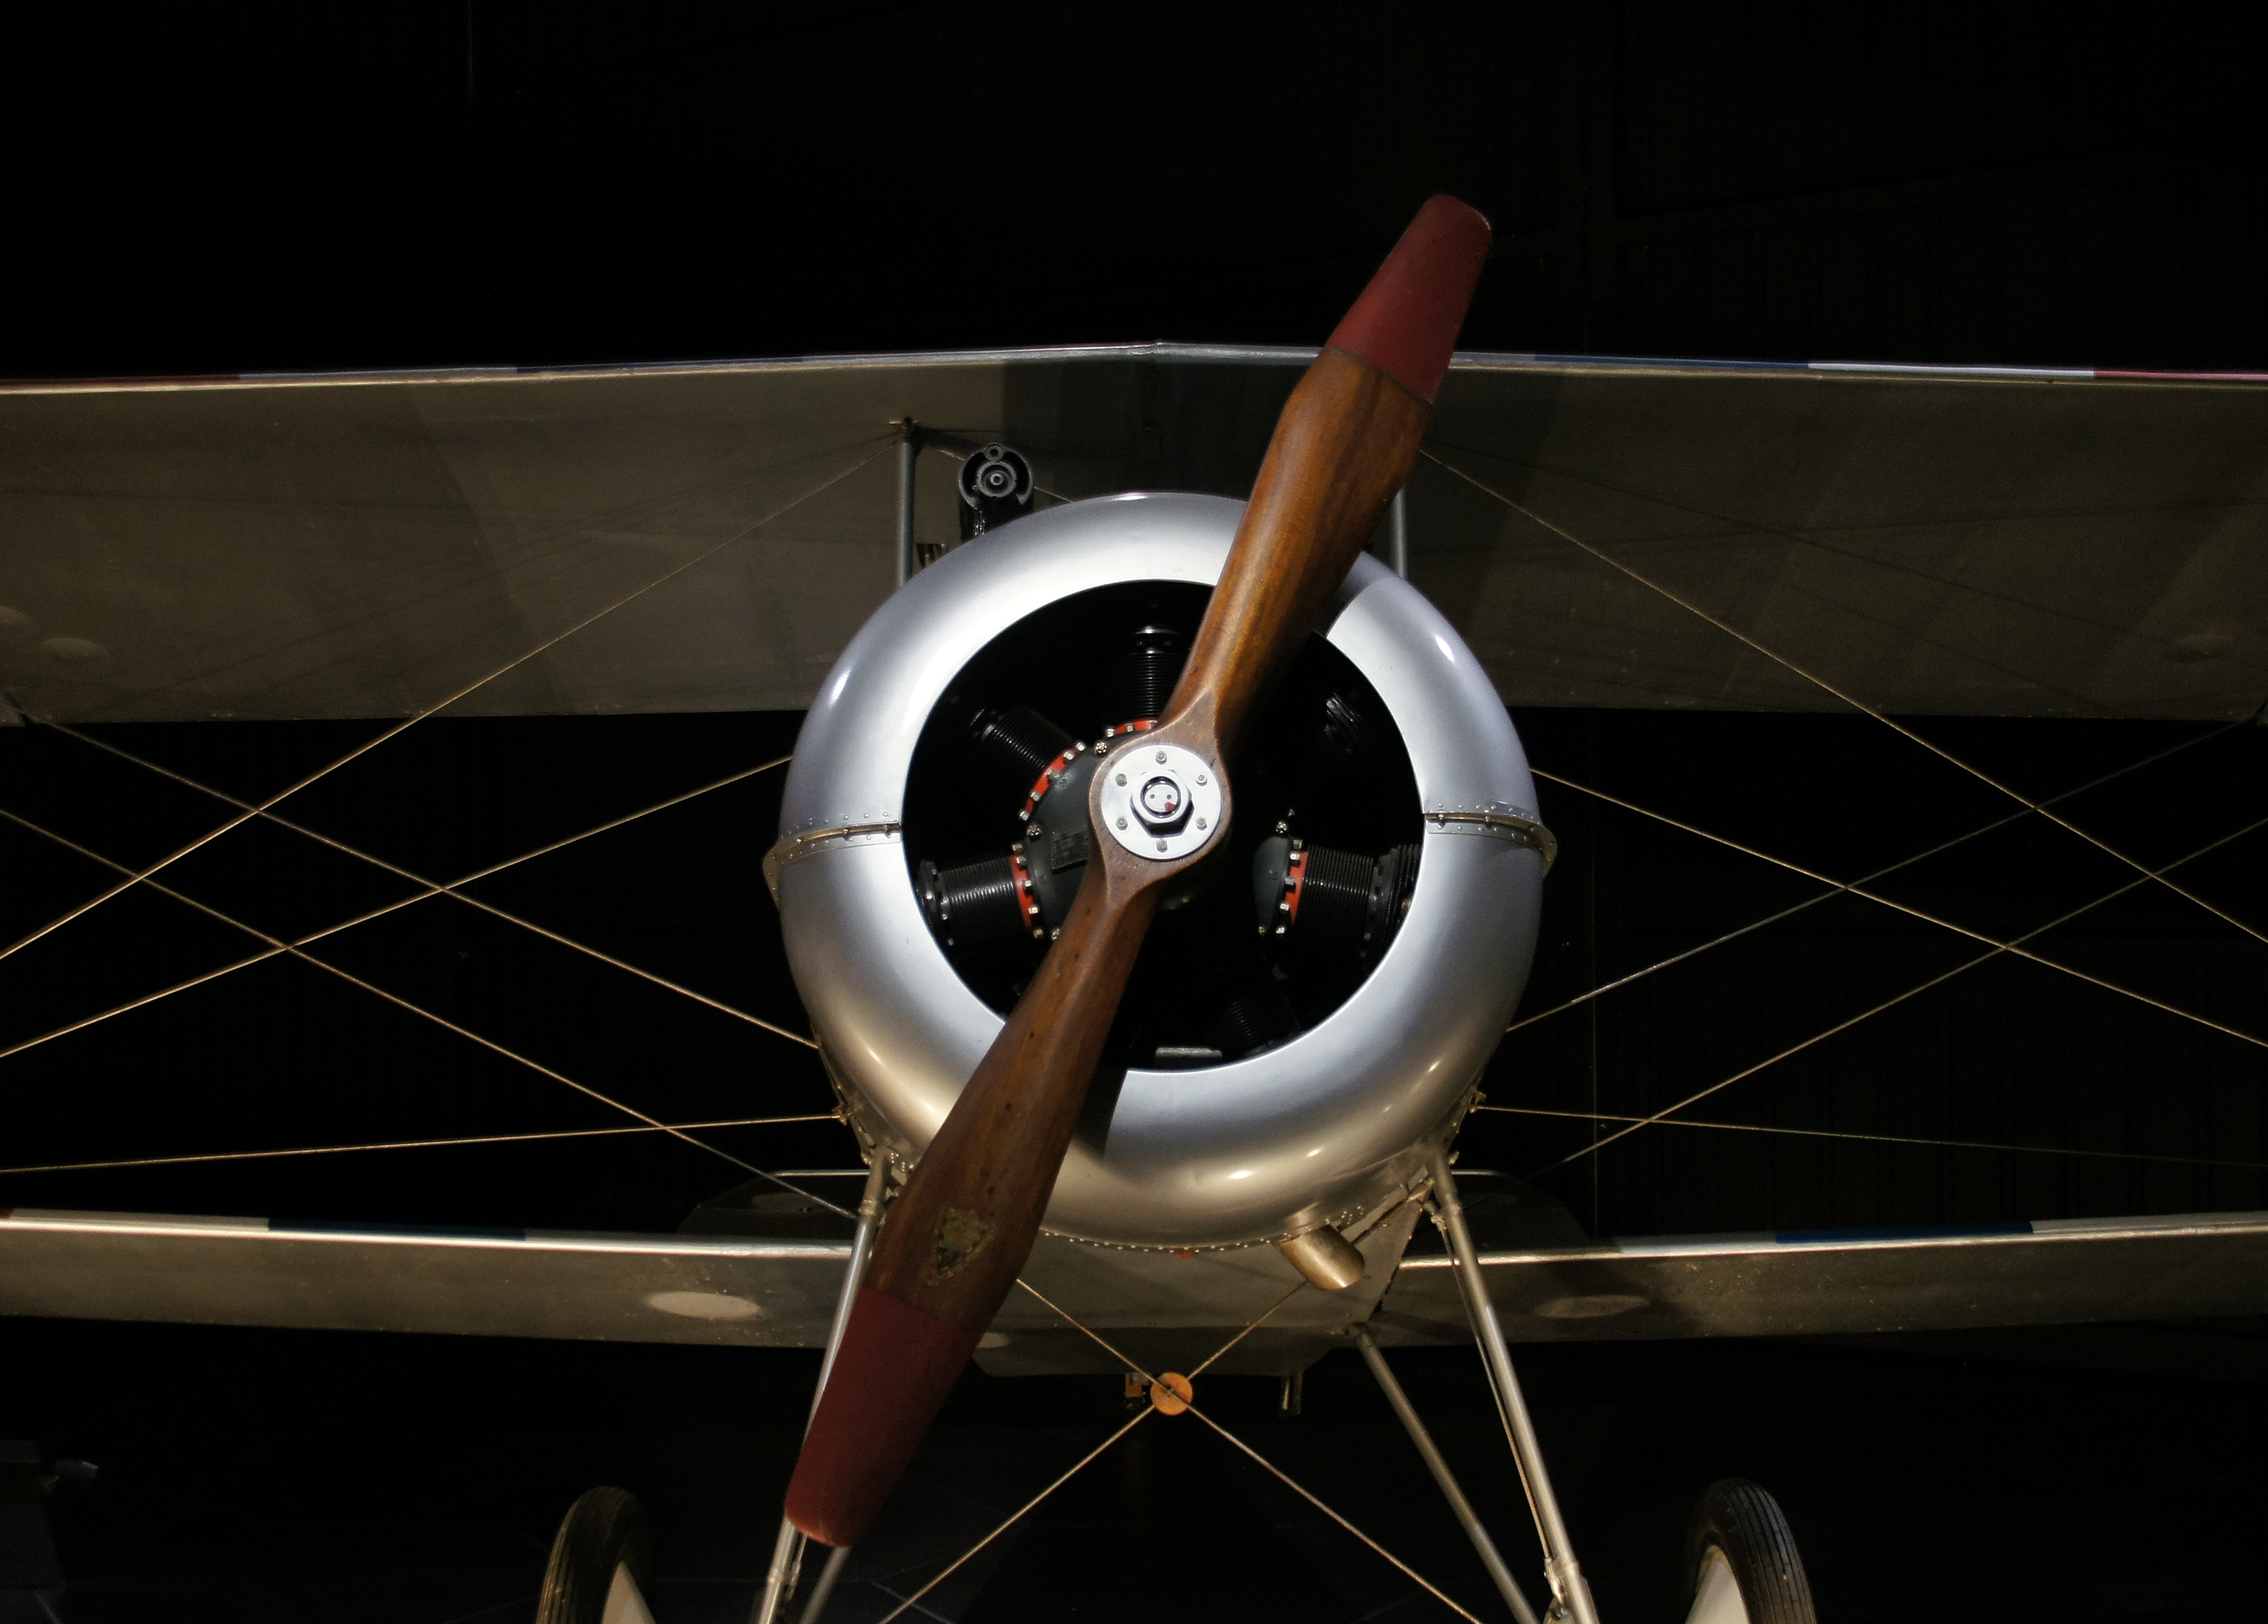
wing, car, wheel, airplane, vehicle, aviation, sonydslra580, nieuport24, omaka, aircraftporpellers, screenshot, atmosphere of earth, aircraft engine